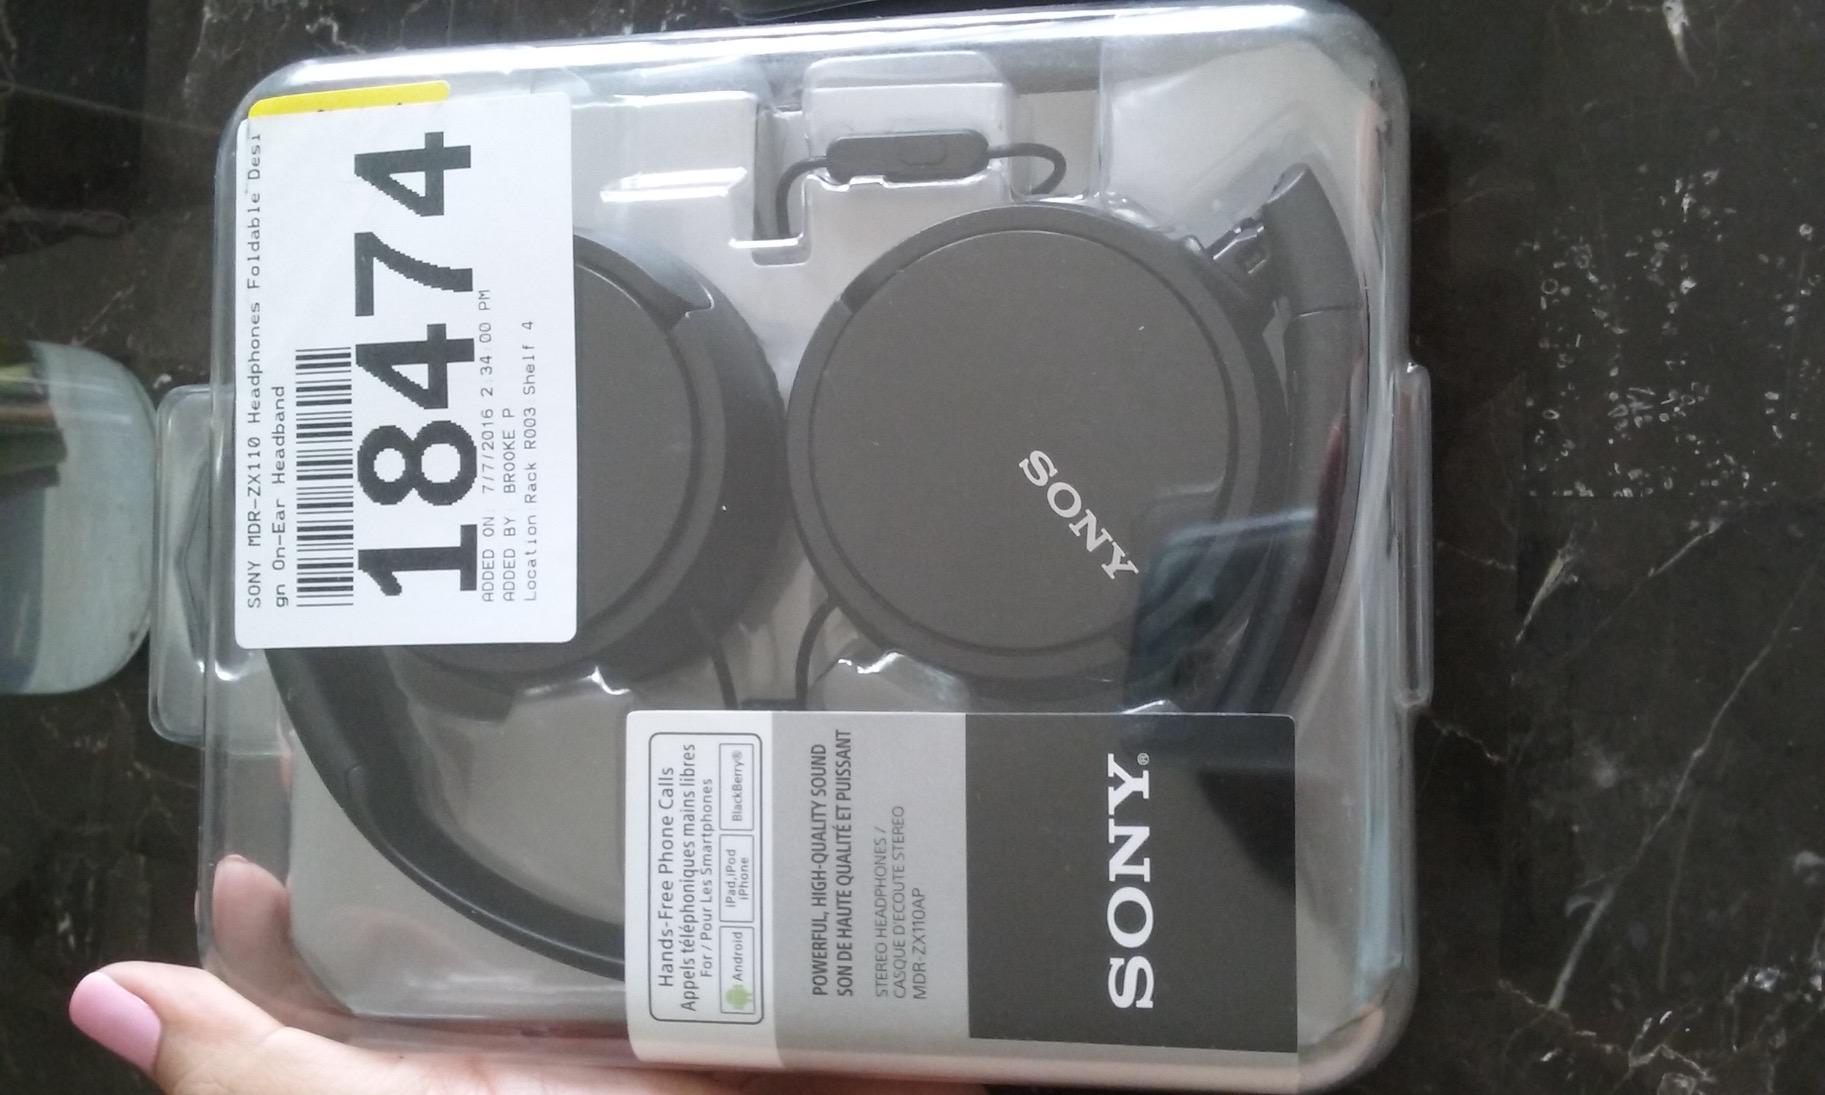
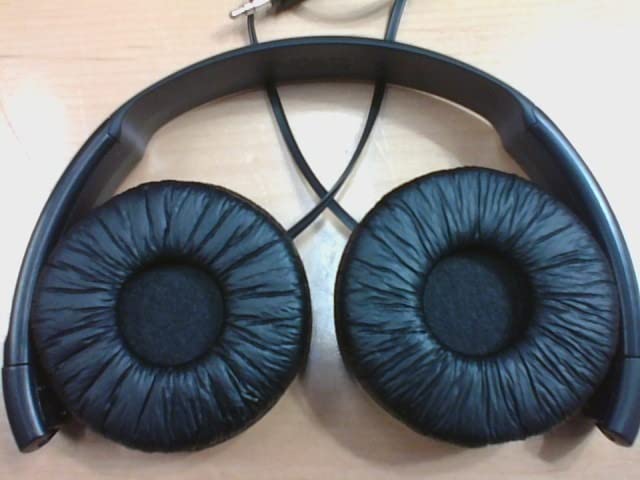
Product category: headphones
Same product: yes